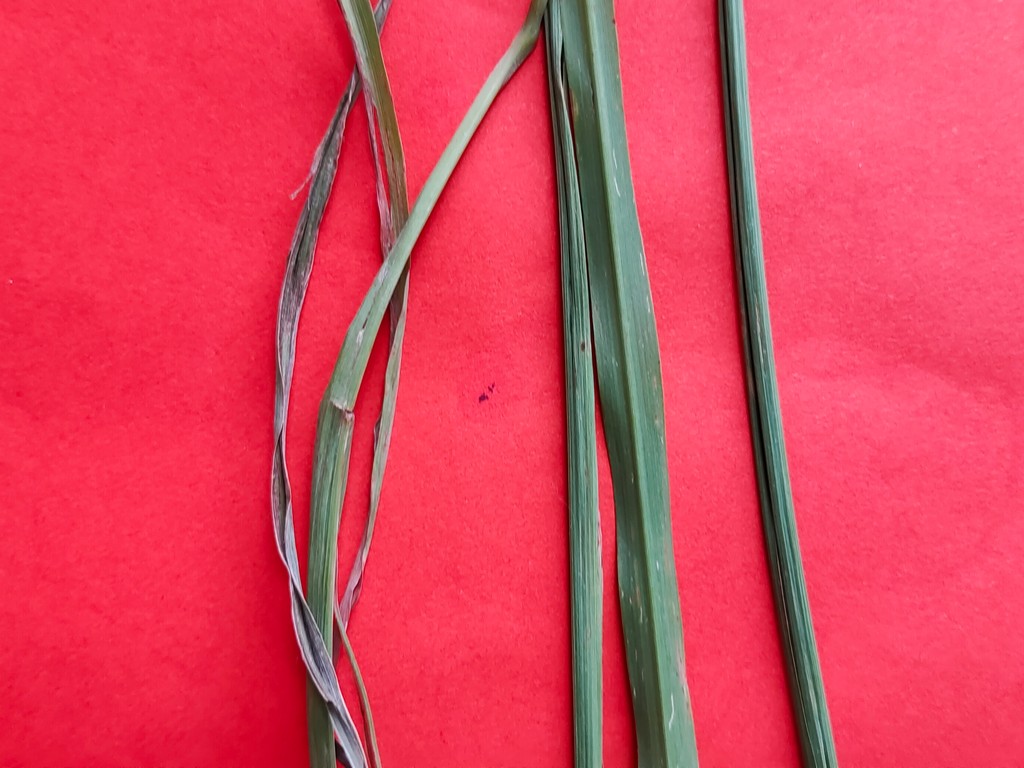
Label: Unhealthy